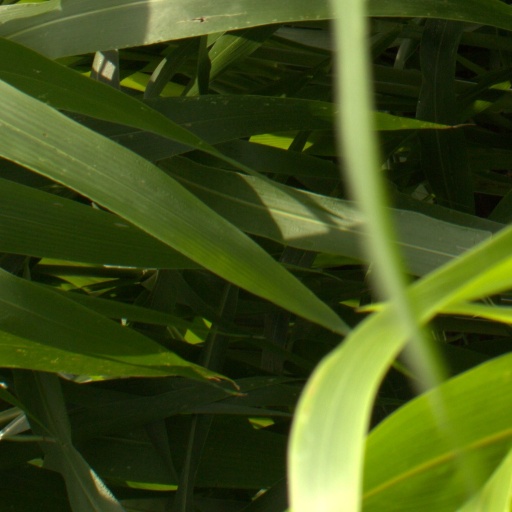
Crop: sorghum